Leon Schuster

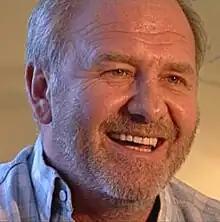
Schuster (c. 2001)

Leon Ernest "Schucks" Schuster (born 21 May 1951) is a South African filmmaker, comedian, actor, prankster and singer.